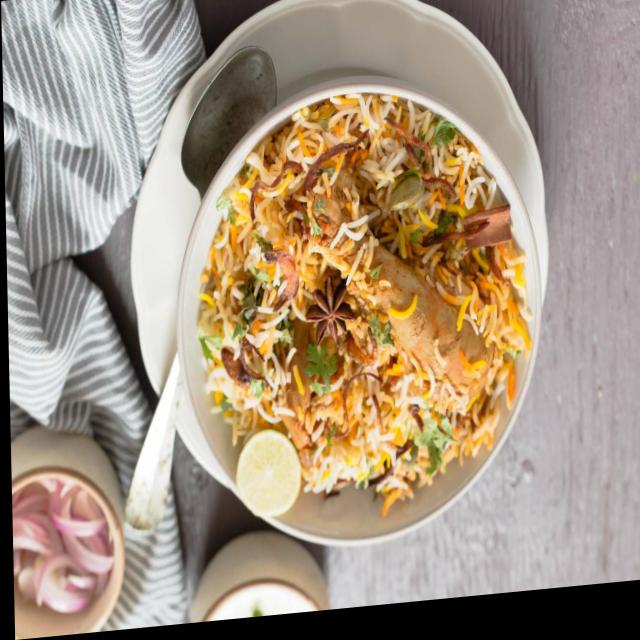
Dish: biryani